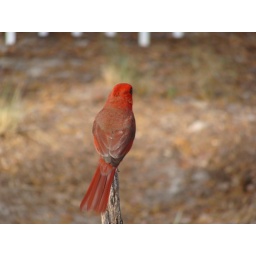
male cardinal looking around to see where he should fly to.